Maurice Bouval

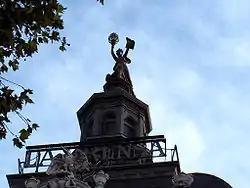
The statue that crowns the tower of the Casa de la Cultura, (Buenos Aires), made by Maurice Bouval.

From 1880 to the first World War, he created a large number of bronze statues or objects including chandeliers, candelabras or table lamps. His main works are "Ophelia", "Femme assise", "Jeune femme", "Le Sommeil", "Femme aux pavots"," Le Secret et la Pensive". He was not a prolific sculptor. He participated in the 1890 Exposition Universelle in Paris and was a member of the Société des Artistes Français.